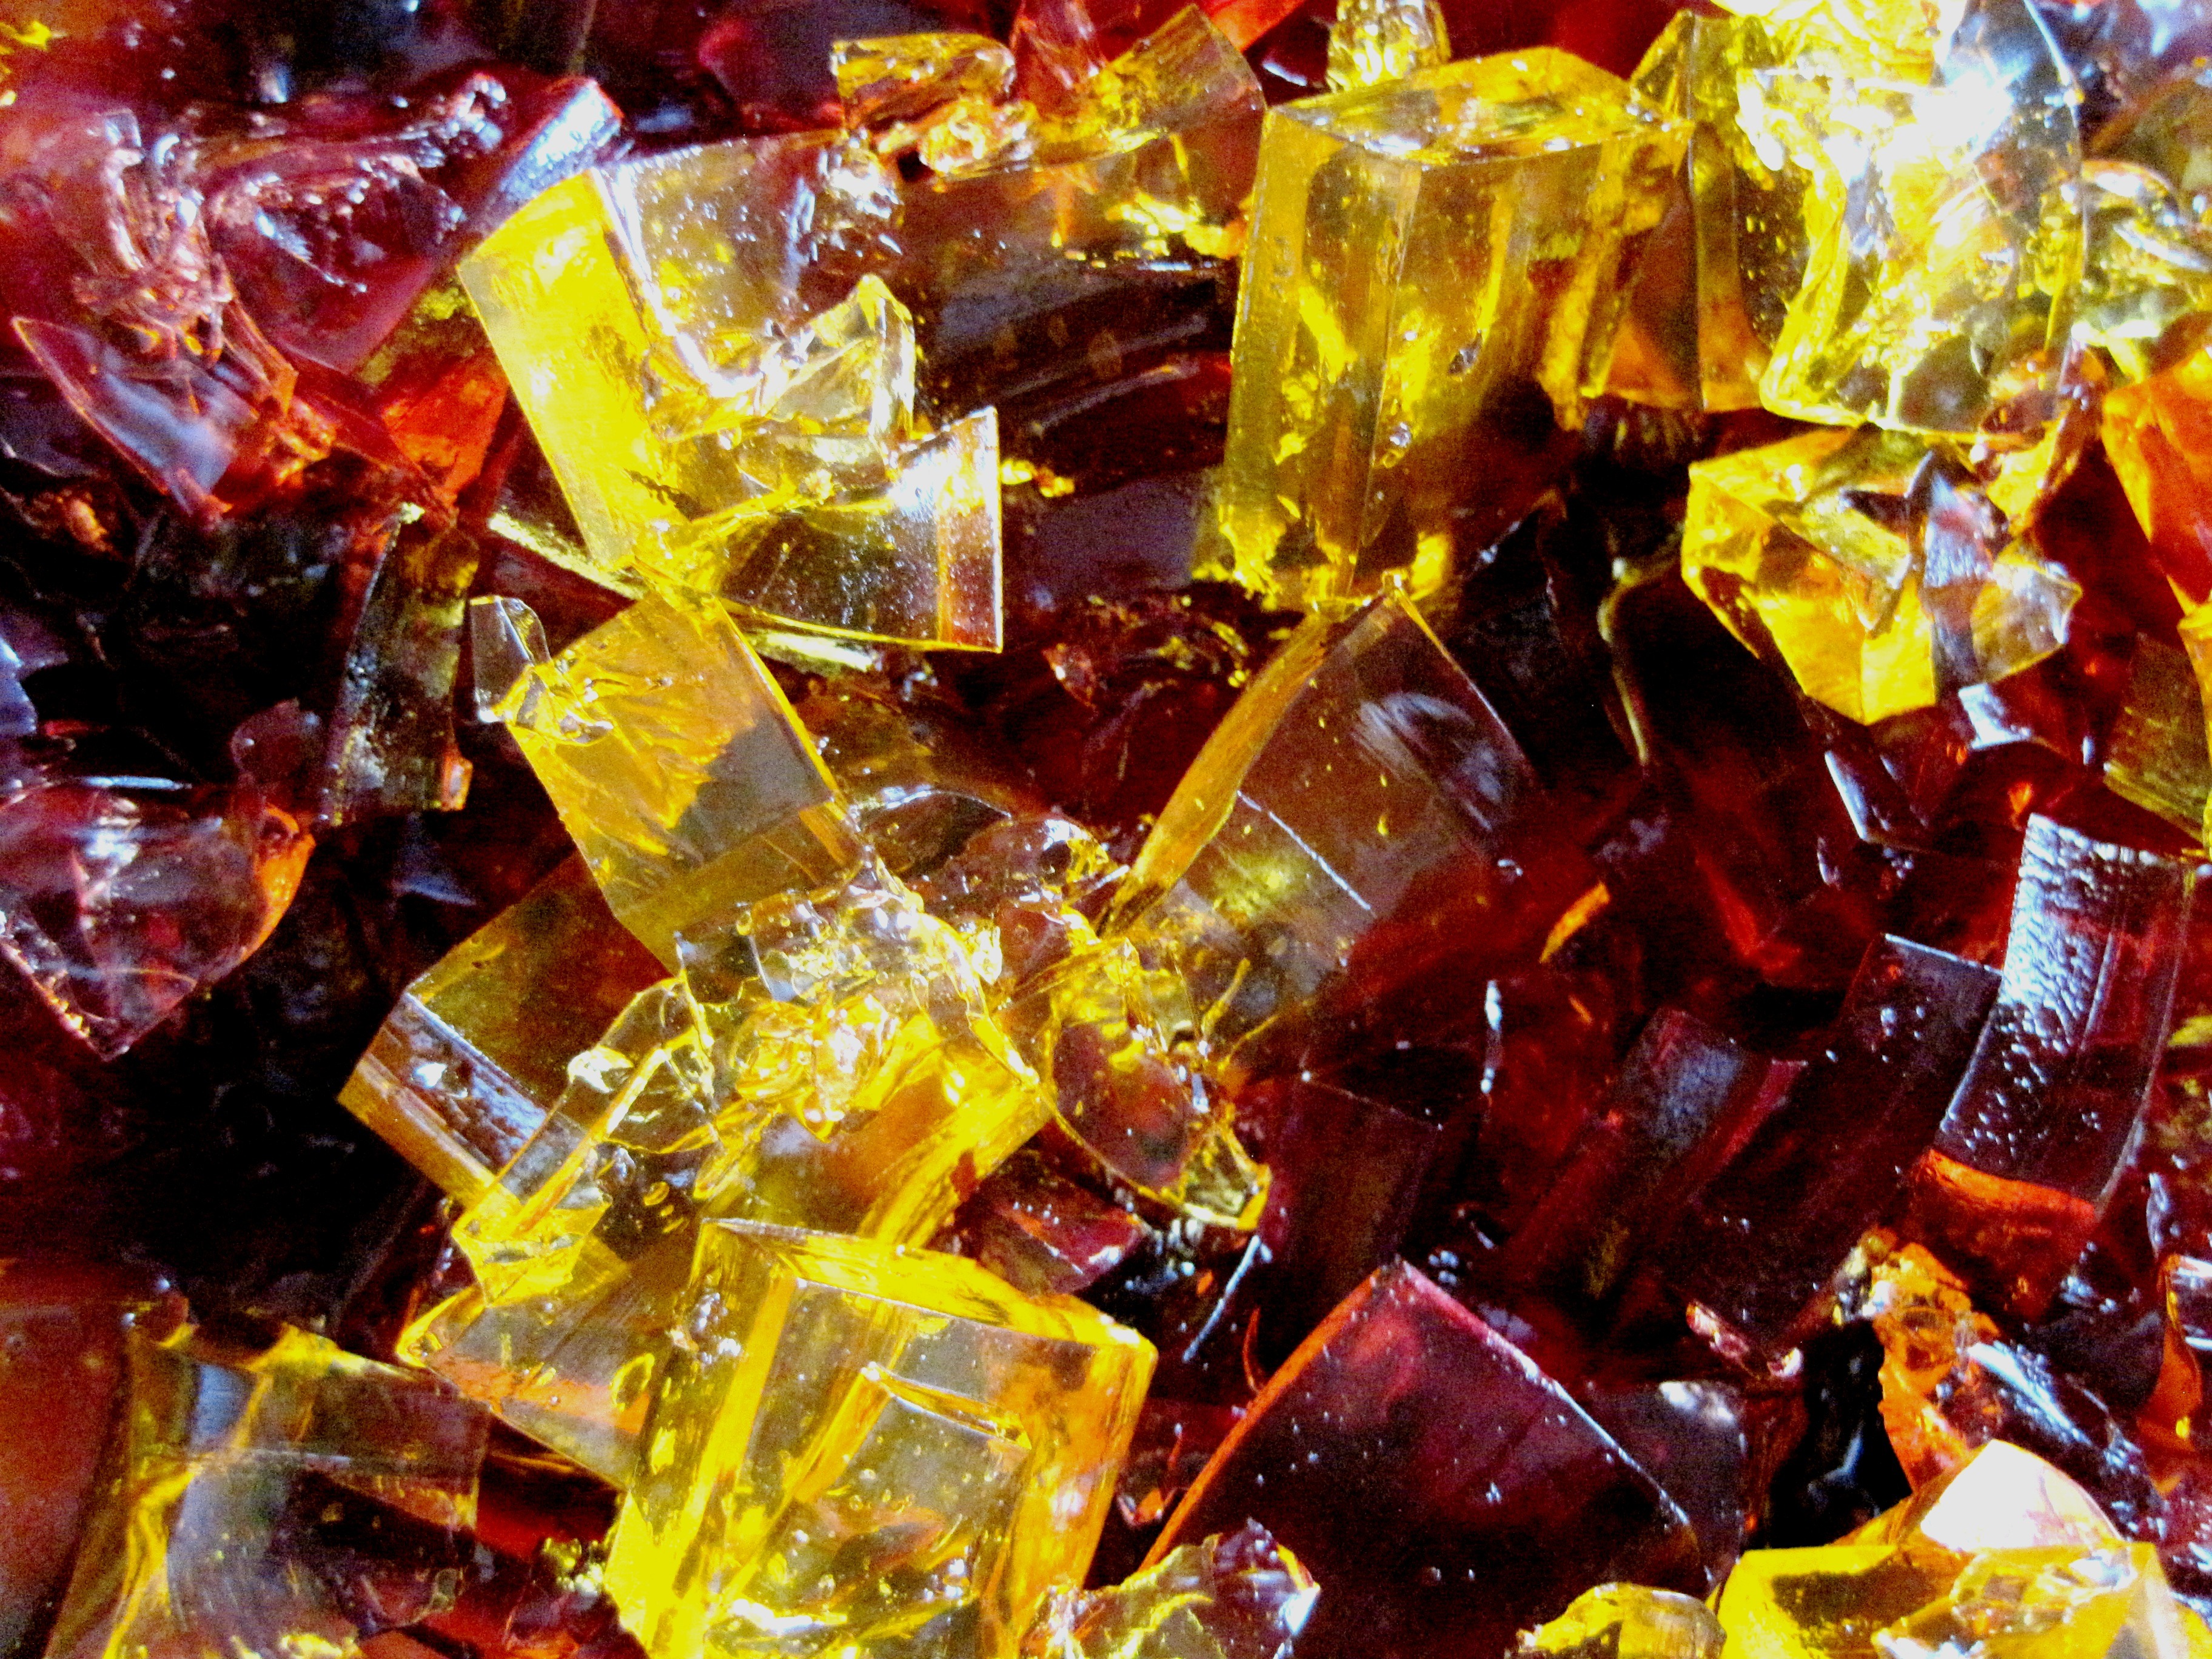
leaf, desert, flower, food, red, produce, color, seaweed, set, yellow, jelly, algae, cubes, jello, gelatine